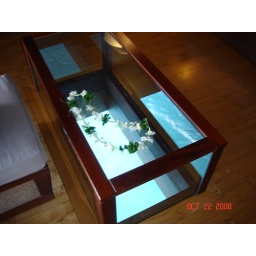
glass coffee table - fishies below